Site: brandenburg
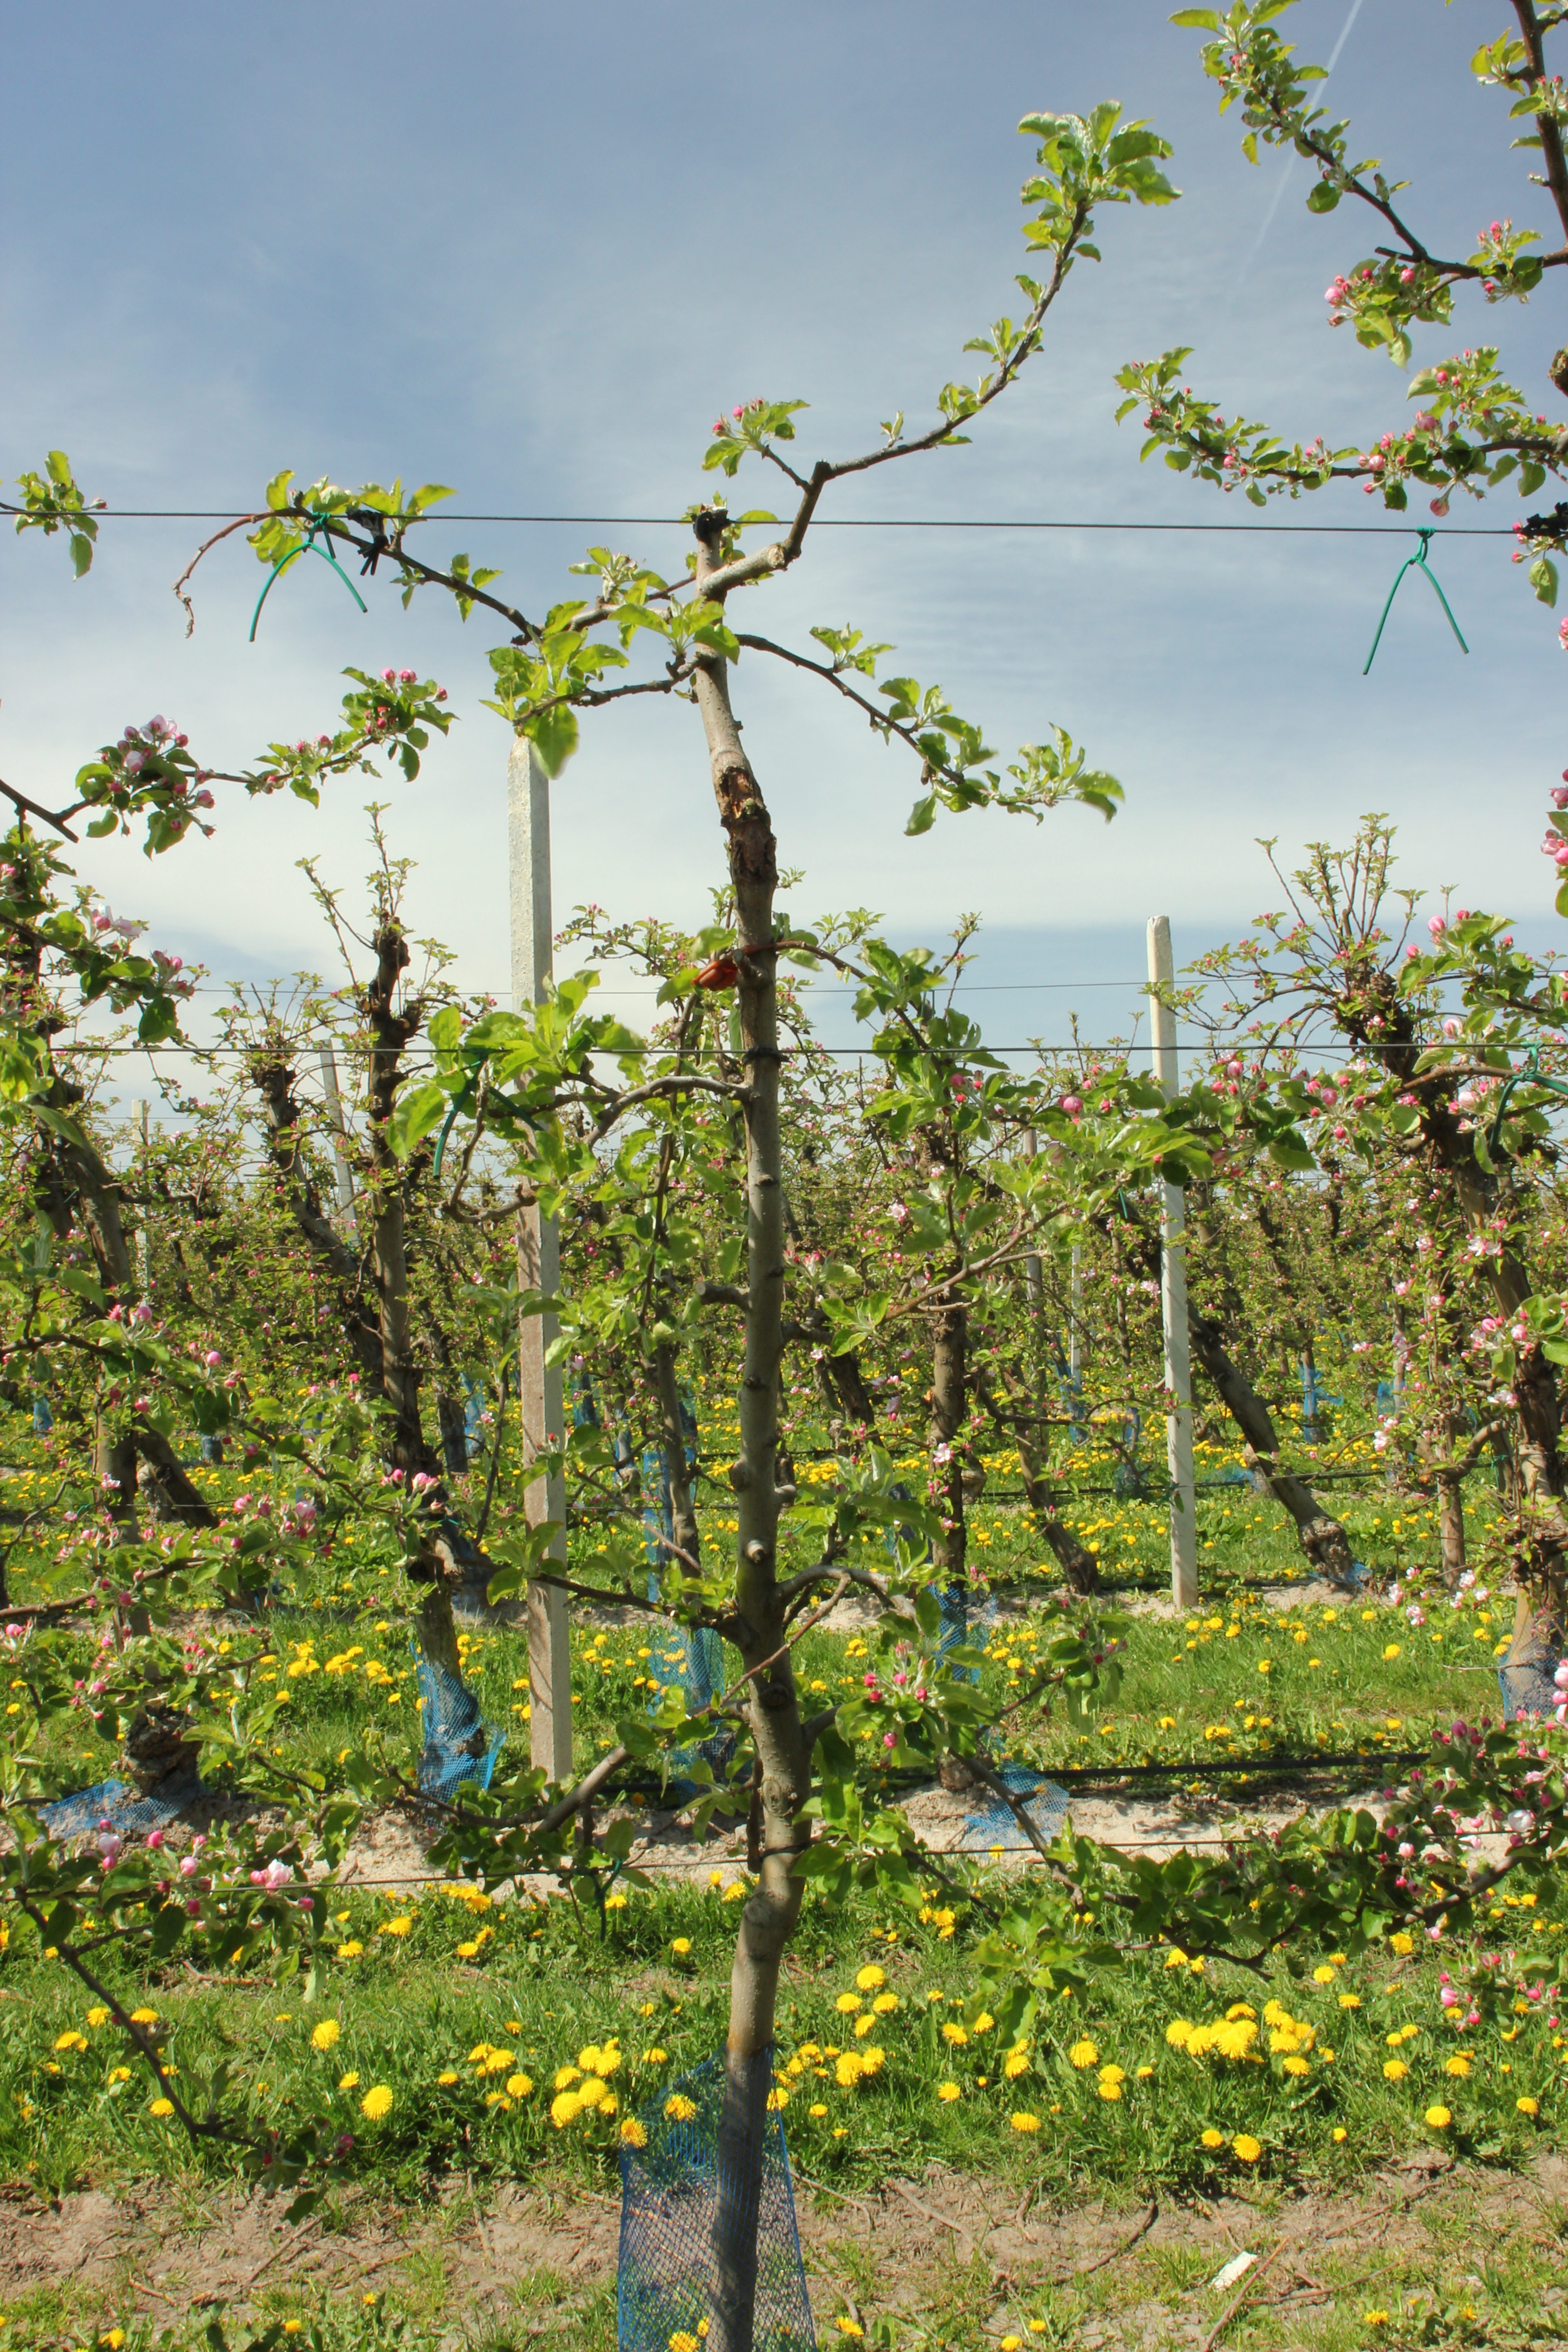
Growth stage (BBCH 57): Inflorescence emergence